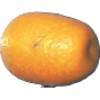
Label: kumquats